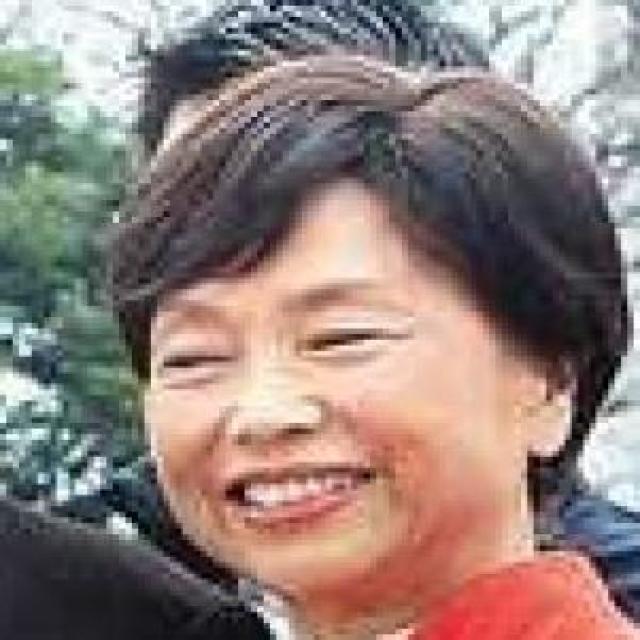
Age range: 45-64